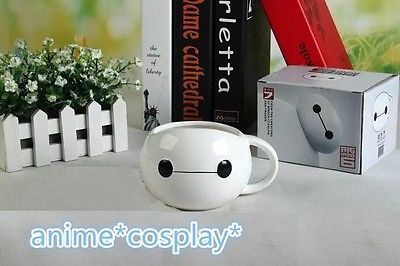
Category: mug